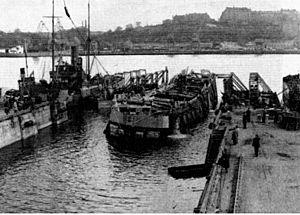
Le Vasa est un navire de guerre construit pour le roi Gustave II Adolphe de Suède, de la dynastie Vasa, entre 1626 et 1628. Le navire sombra après une navigation d'à peine un mille marin lors de son voyage inaugural, le 10 août 1628. Le Vasa tomba dans l'oubli après la récupération de ses canons, au cours du XVIIᵉ siècle. L'épave fut localisée à la fin des années 1950 dans la vase d'un chenal situé à la sortie du port de Stockholm. La coque, entière et largement intacte, fut renflouée le 24 avril 1961 et entreposée dans un bâtiment provisoire nommé Wasavarvet jusqu'en 1987, puis dans un nouveau bâtiment appelé musée Vasa à Stockholm. Le vaisseau est l'une des attractions les plus populaires de Suède et le deuxième musée du pays par sa fréquentation avec plus d'1,1 million de visiteurs en 2008, et plus de 25 millions de visiteurs depuis son renflouement.